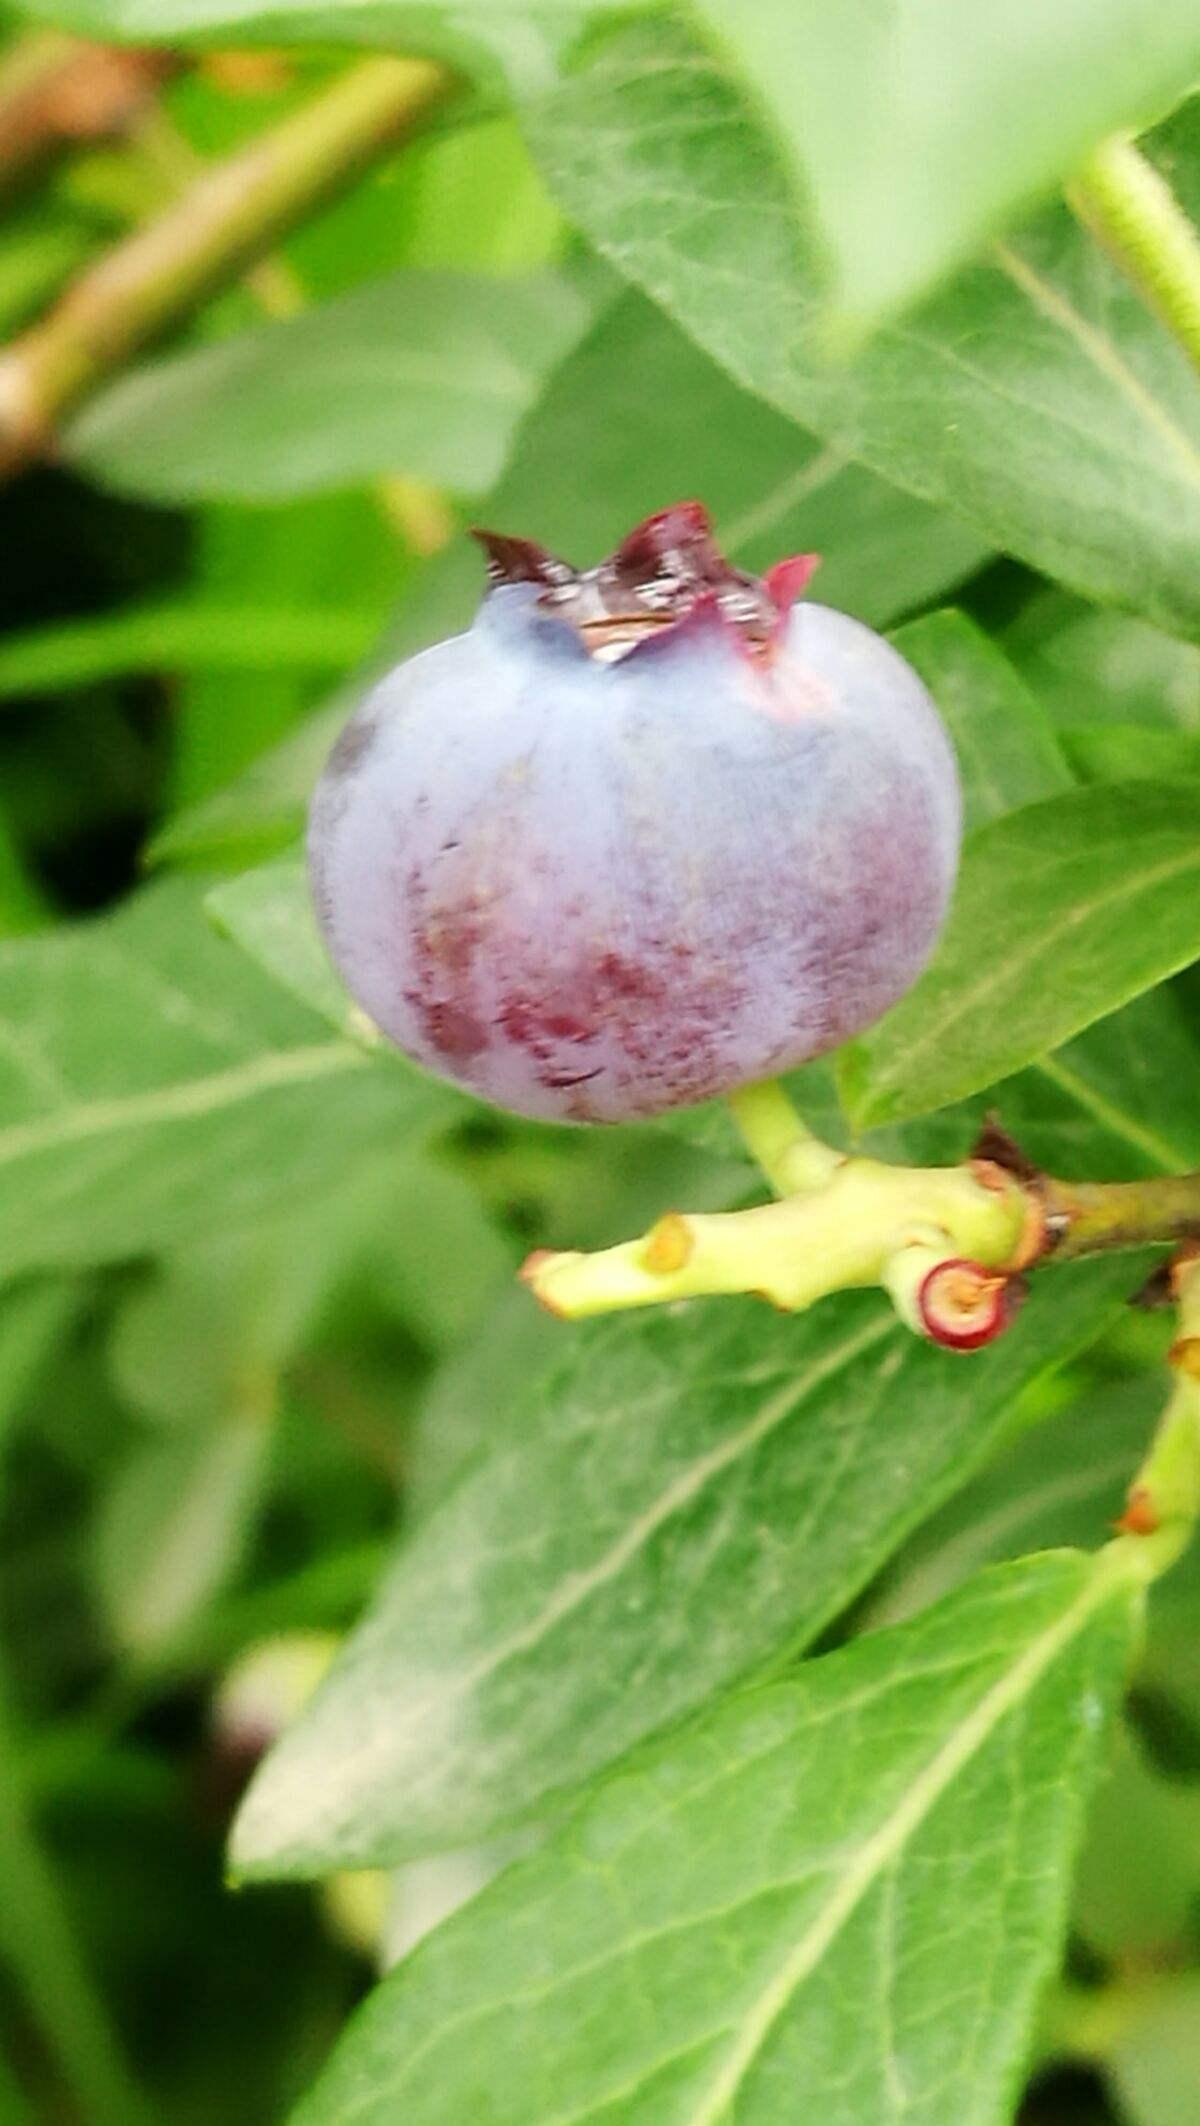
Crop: blueberry
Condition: healthy